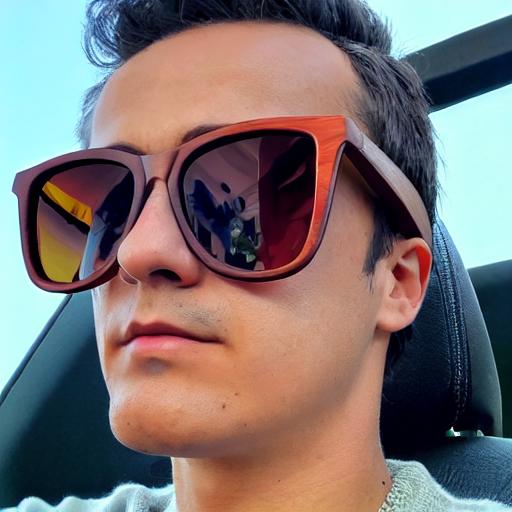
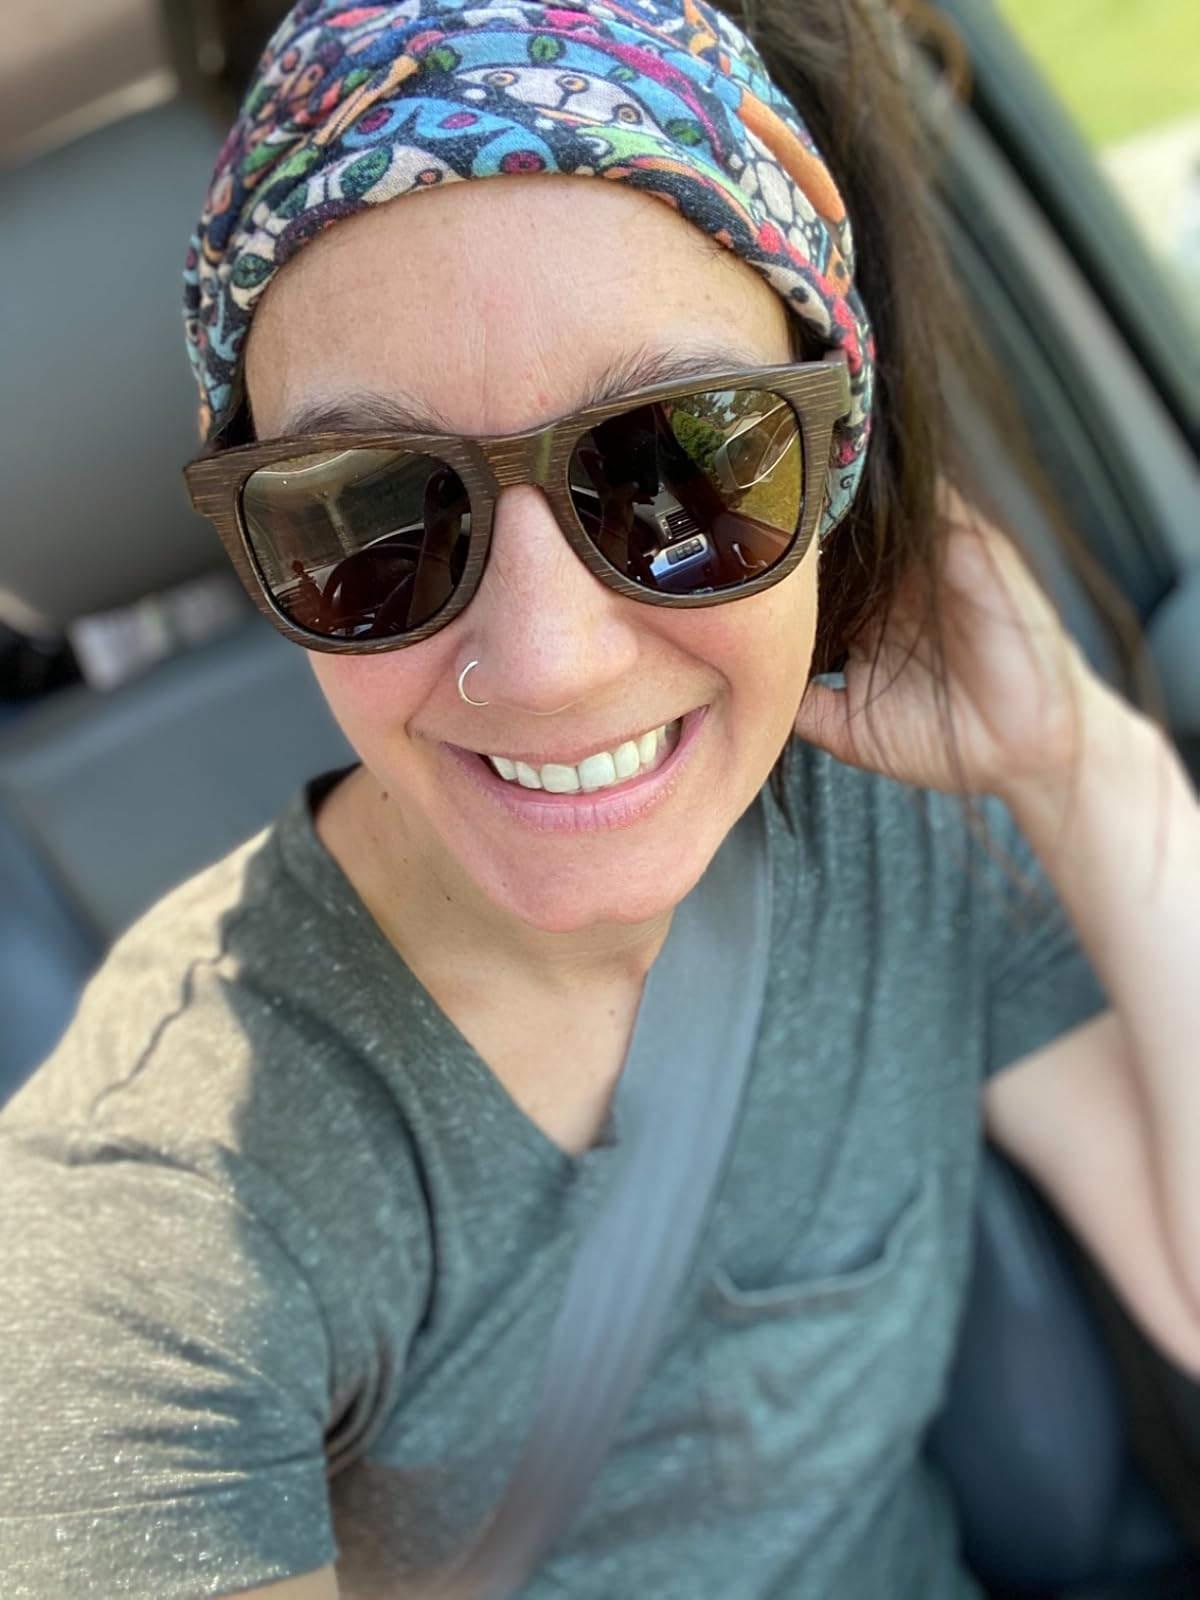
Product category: accessories_sunglasses
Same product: no